Requiem of the Rose King

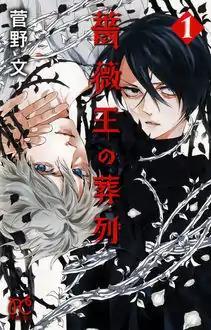
The cover of the first manga volume, depicting Richard III (right) and Henry VI (left)

is a Japanese manga series written and illustrated by Aya Kanno. Loosely based on the Shakespearean plays "Henry VI, Part 3" and "Richard III", the series follows an intersex version of Richard III during the tumultuous Wars of the Roses (1455–1487) period in English history. The manga was serialized in Akita Shoten's "Monthly Princess" magazine from October 2013 to January 2022, with its chapters collected into 17 bound volumes as of December 2021. It is licensed in English by Viz Media. It has inspired three drama CDs, two spin-off manga series, an original novel, a stage play, and an anime television series adaptation produced by J.C.Staff, which aired from January to June 2022.